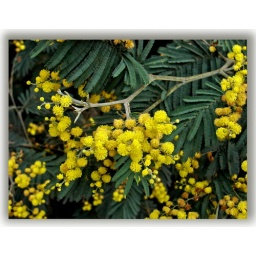
a tree that in the spring give its yellow flower!